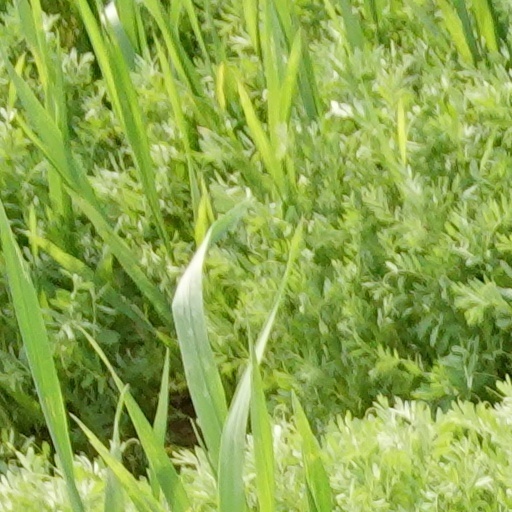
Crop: wheat